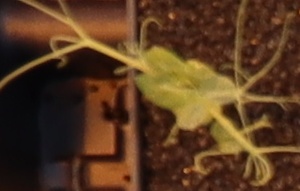
Label: Field Pea